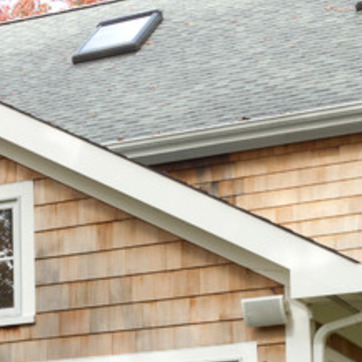
Material: other